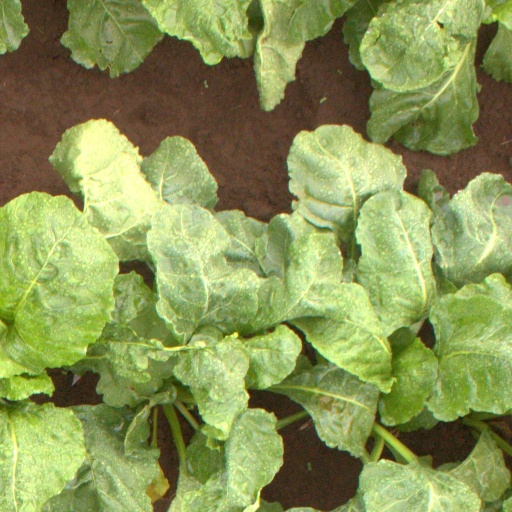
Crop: sugar beet